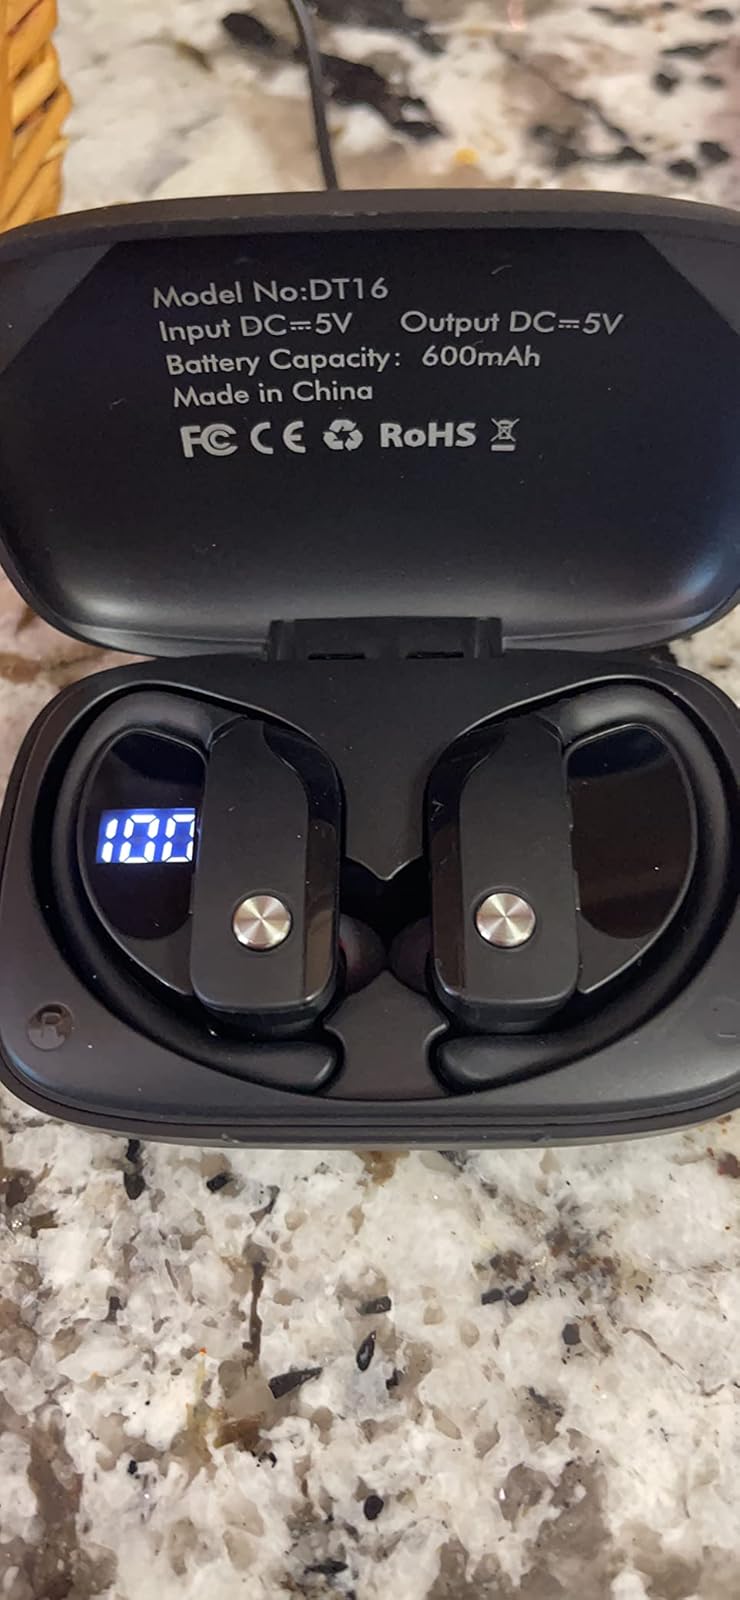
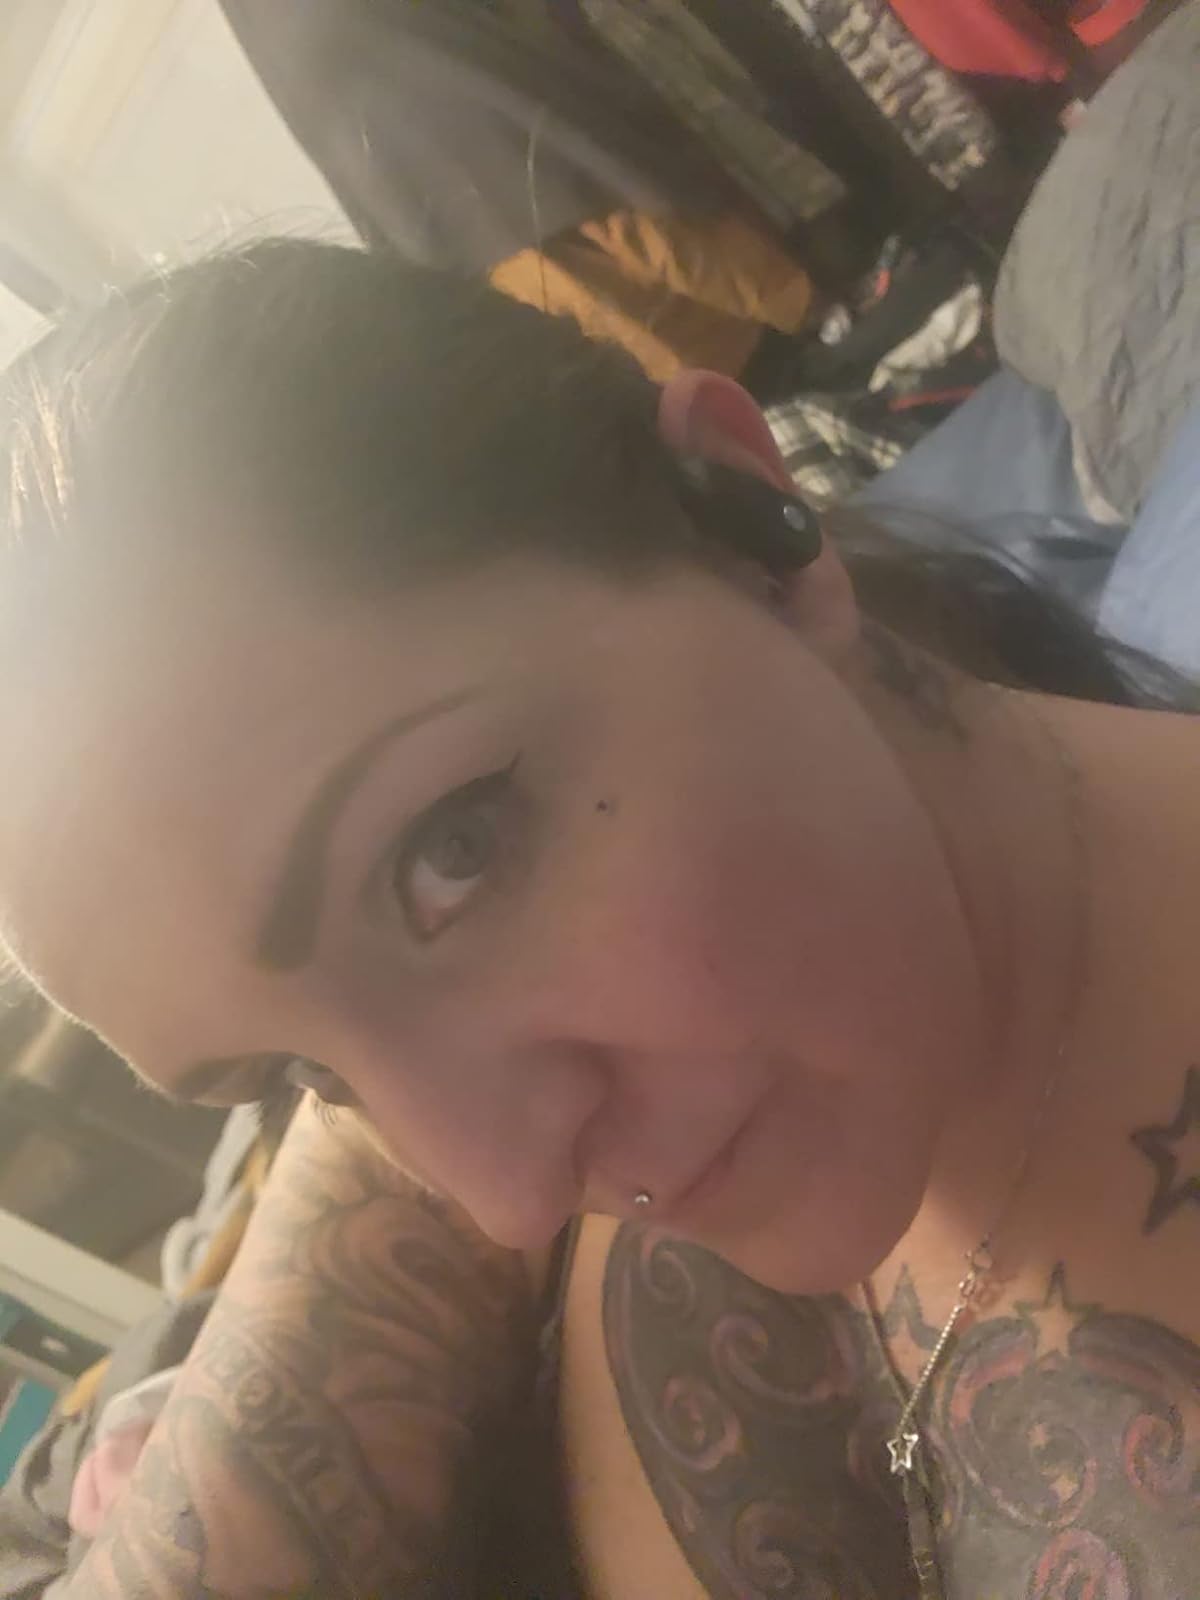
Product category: earbuds
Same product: no